George Carlin

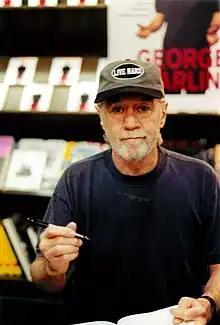
Carlin at a book signing for "Brain Droppings" in 2004

In 1970, record producer Monte Kay formed the Little David Records subsidiary of Atlantic Records, with comedian Flip Wilson as co-owner. Kay and Wilson signed Carlin away from RCA Records and recorded a Carlin performance at Washington, D.C.'s Cellar Door in 1971, which was released as the album "FM & AM" in 1972. De Blasio was busy managing the fast-paced career of Freddie Prinze and was about to sign Richard Pryor, so he released Carlin to Little David general manager Jack Lewis, who, like Carlin, was somewhat wild and rebellious. Using his own persona as a springboard for his new comedy, he was presented by Ed Sullivan in a performance of "The Hair Piece" and quickly regained his popularity as the public caught on to his style.